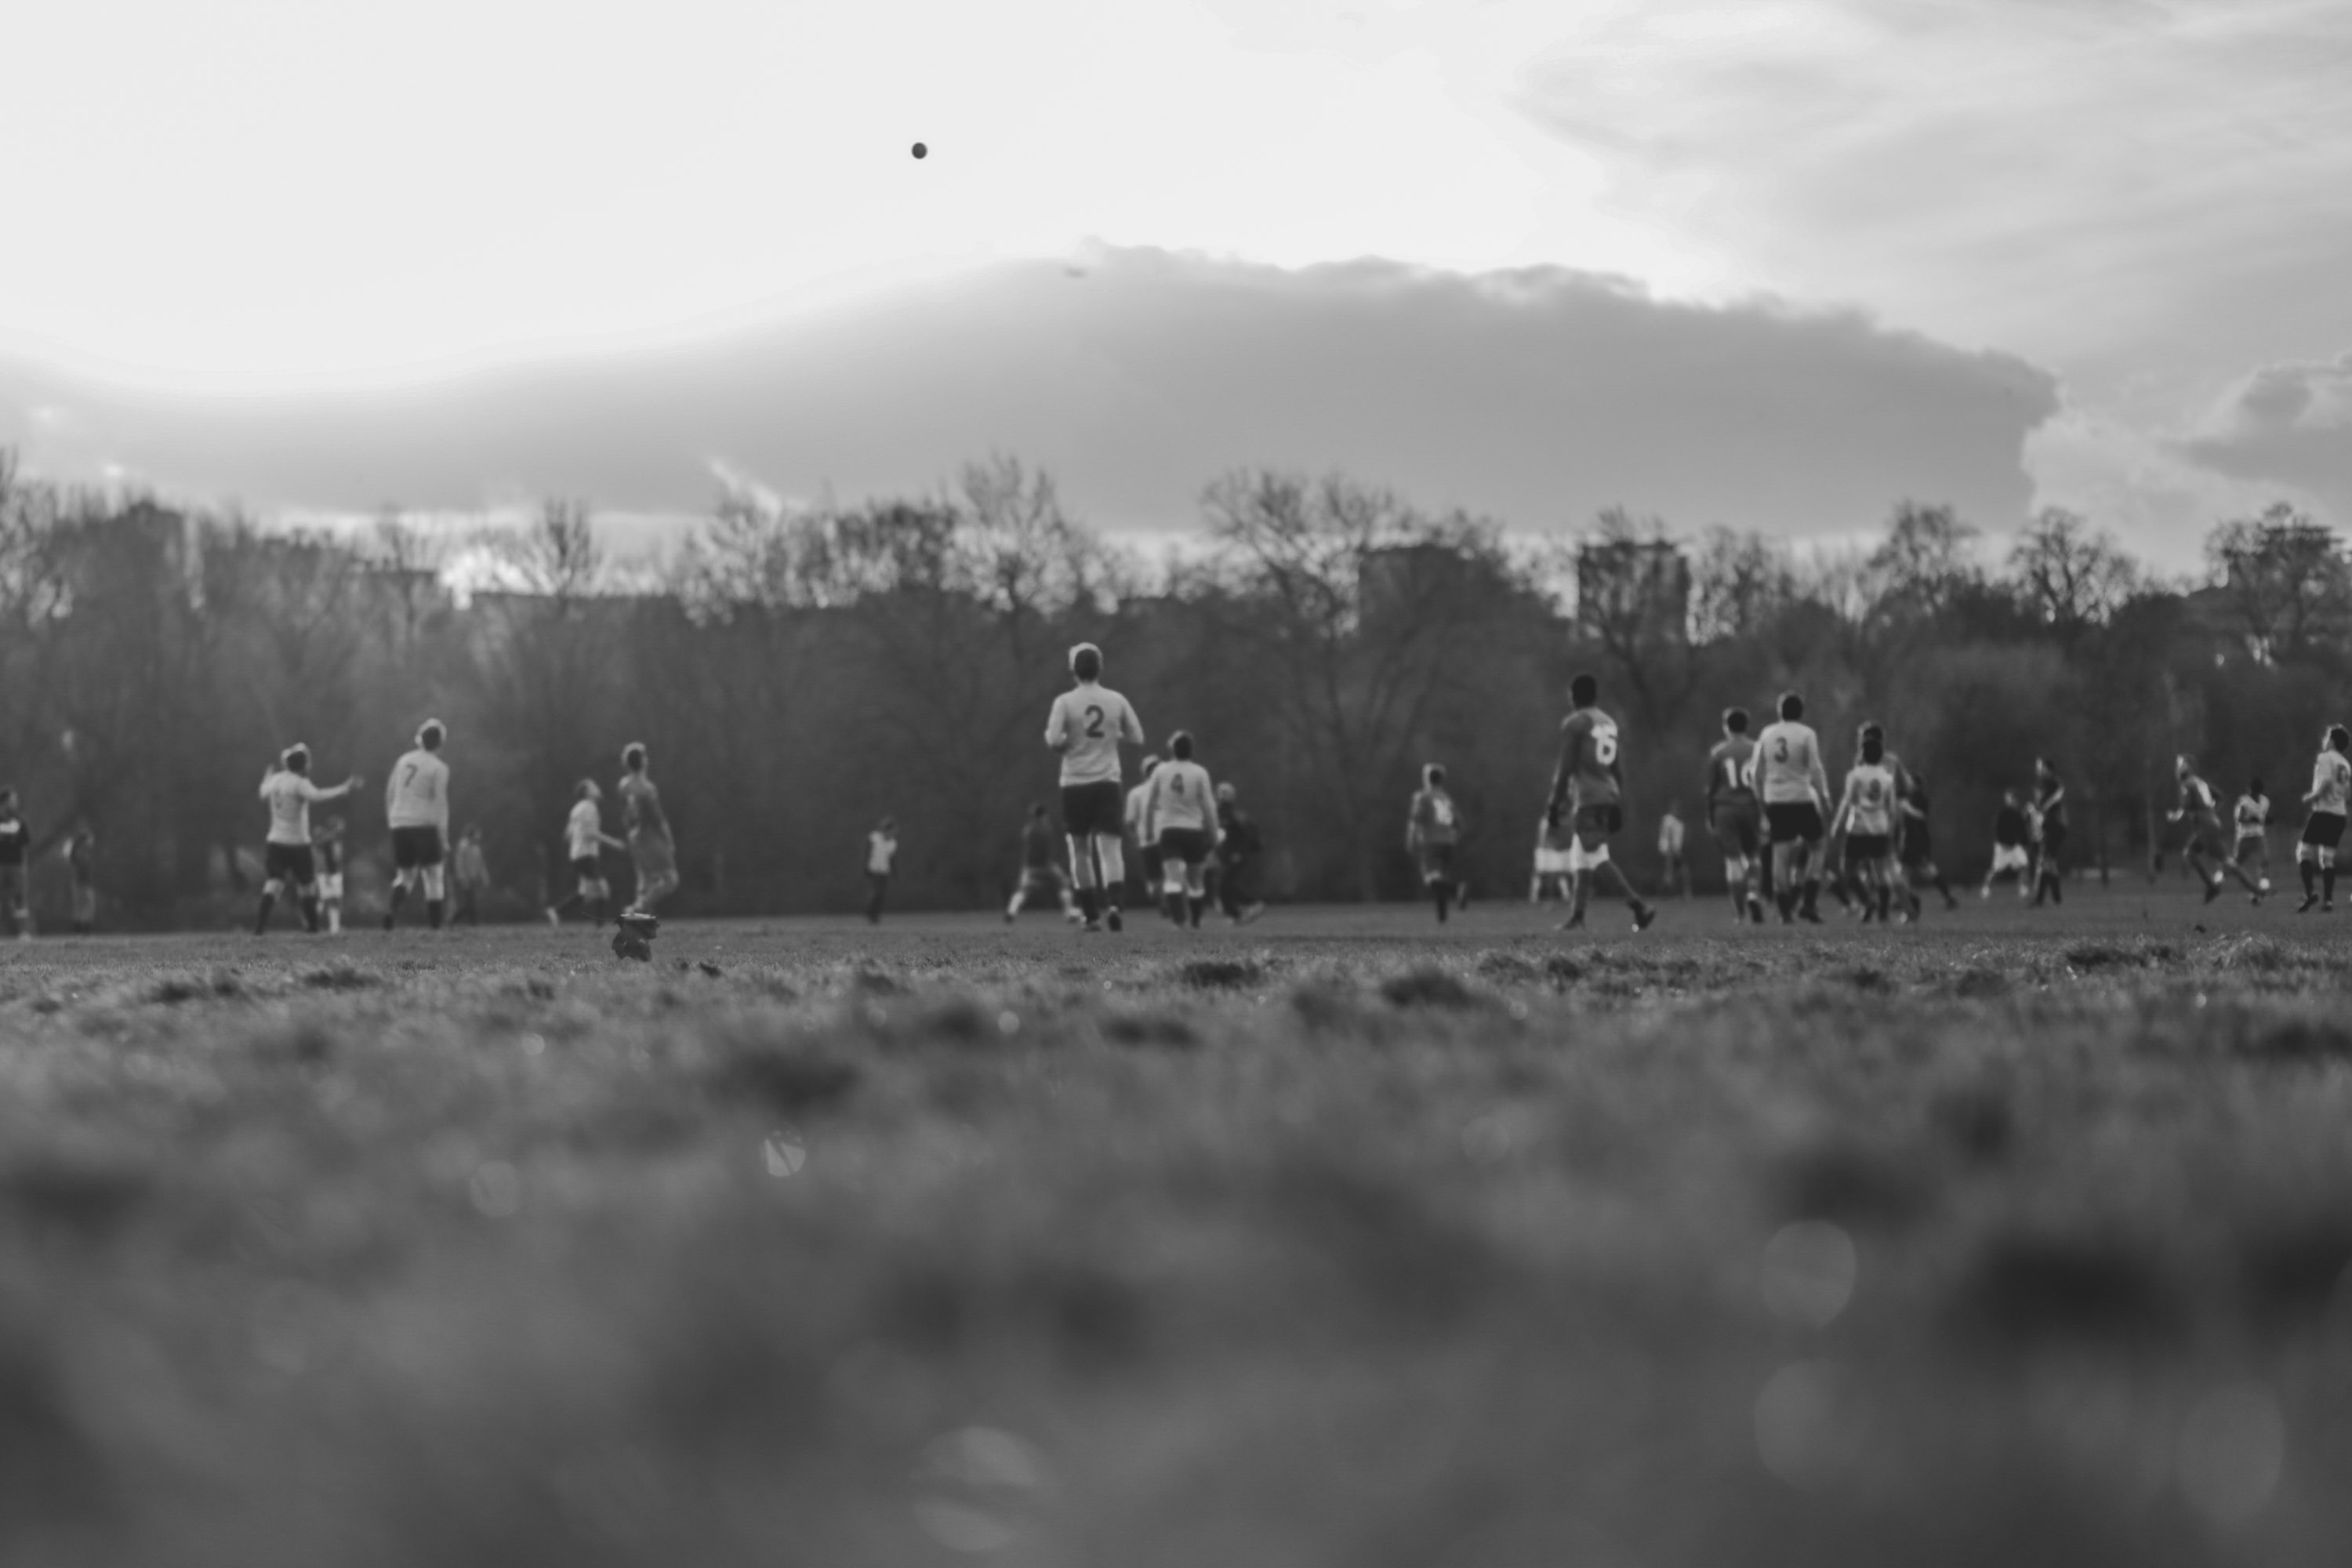
photograph, black and white, monochrome photography, sky, photography, monochrome, tree, rural area, landscape, stock photography, road, vehicle, style